Aubigny-la-Ronce

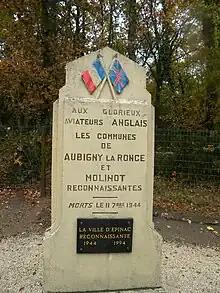
The War Memorial

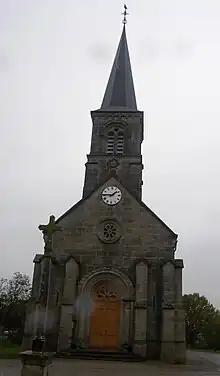
The Church of Saint John the Baptist

The commune has several religious buildings and structures that are registered as historical monuments: